Formation of the Eastern Bloc

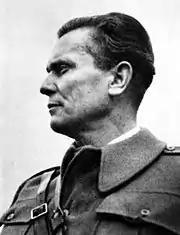
Josip Broz Tito

Yugoslavia, the second-largest of the post-war countries, and the sole Communist state with open access to the Mediterranean, was only aligned with the Soviet Union for 3 post-war years (1945–1948). Its leader, Josip Broz Tito, broke with the Soviets with the Tito–Stalin split of 1948. The country subsequently came under threat of invasion by the Warsaw Pact, with the Yugoslav People's Army planning defenses against both Eastern and Western Bloc attacks. Throughout the Cold War period, the country steered an independent course, founding the Non-Aligned Movement in collaboration with Ghana, Egypt and India.